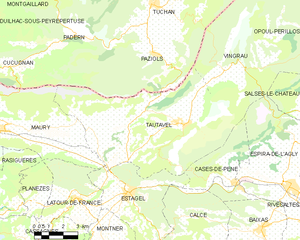
Tautavel
Kort over kommunen
Kort over kommunen
Tautavel er en by og kommune i departementet Pyrénées-Orientales i Sydfrankrig. Rester af det forhistoriske menneske Tautavel-manden er fundet i nærheden, og byen har et museum og et center for studie af forhistoriske mennesker.